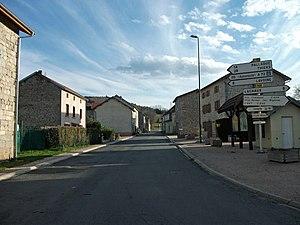
Route départementale 122 en direction de Palladuc, Thiers et Lavoine, à La Guillermie, Allier [10574]
La Guillermie est une commune française, située dans le département de l'Allier en région Auvergne-Rhône-Alpes.